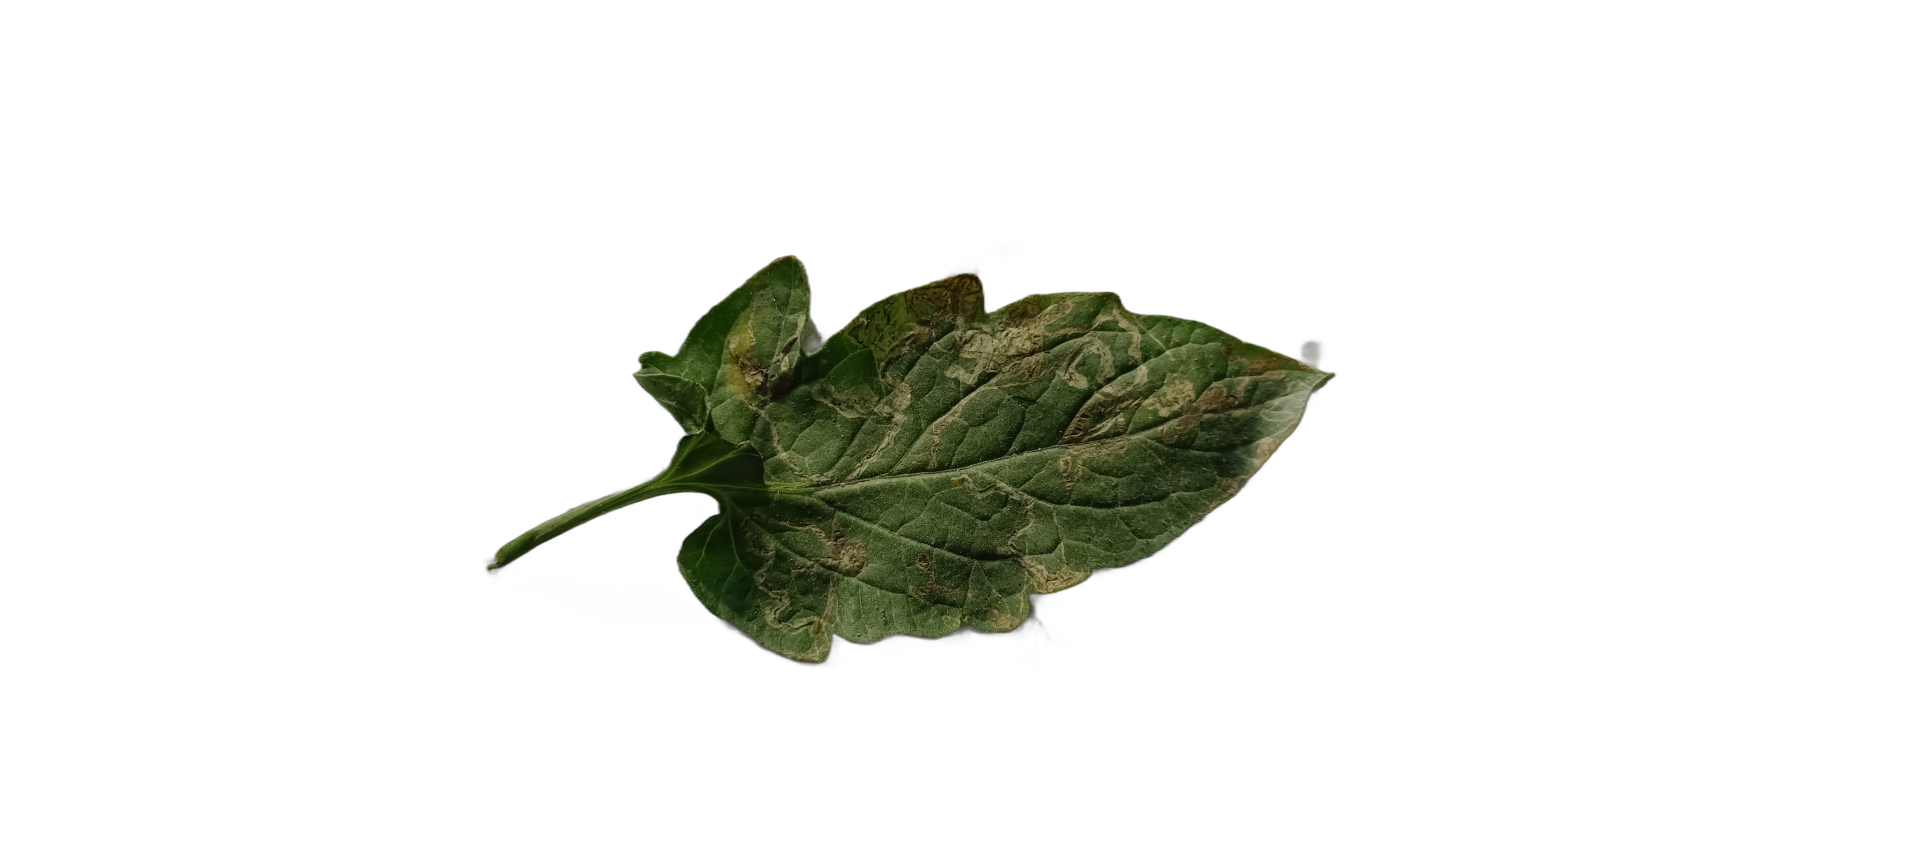
Crop: Tomato
Label: Spot